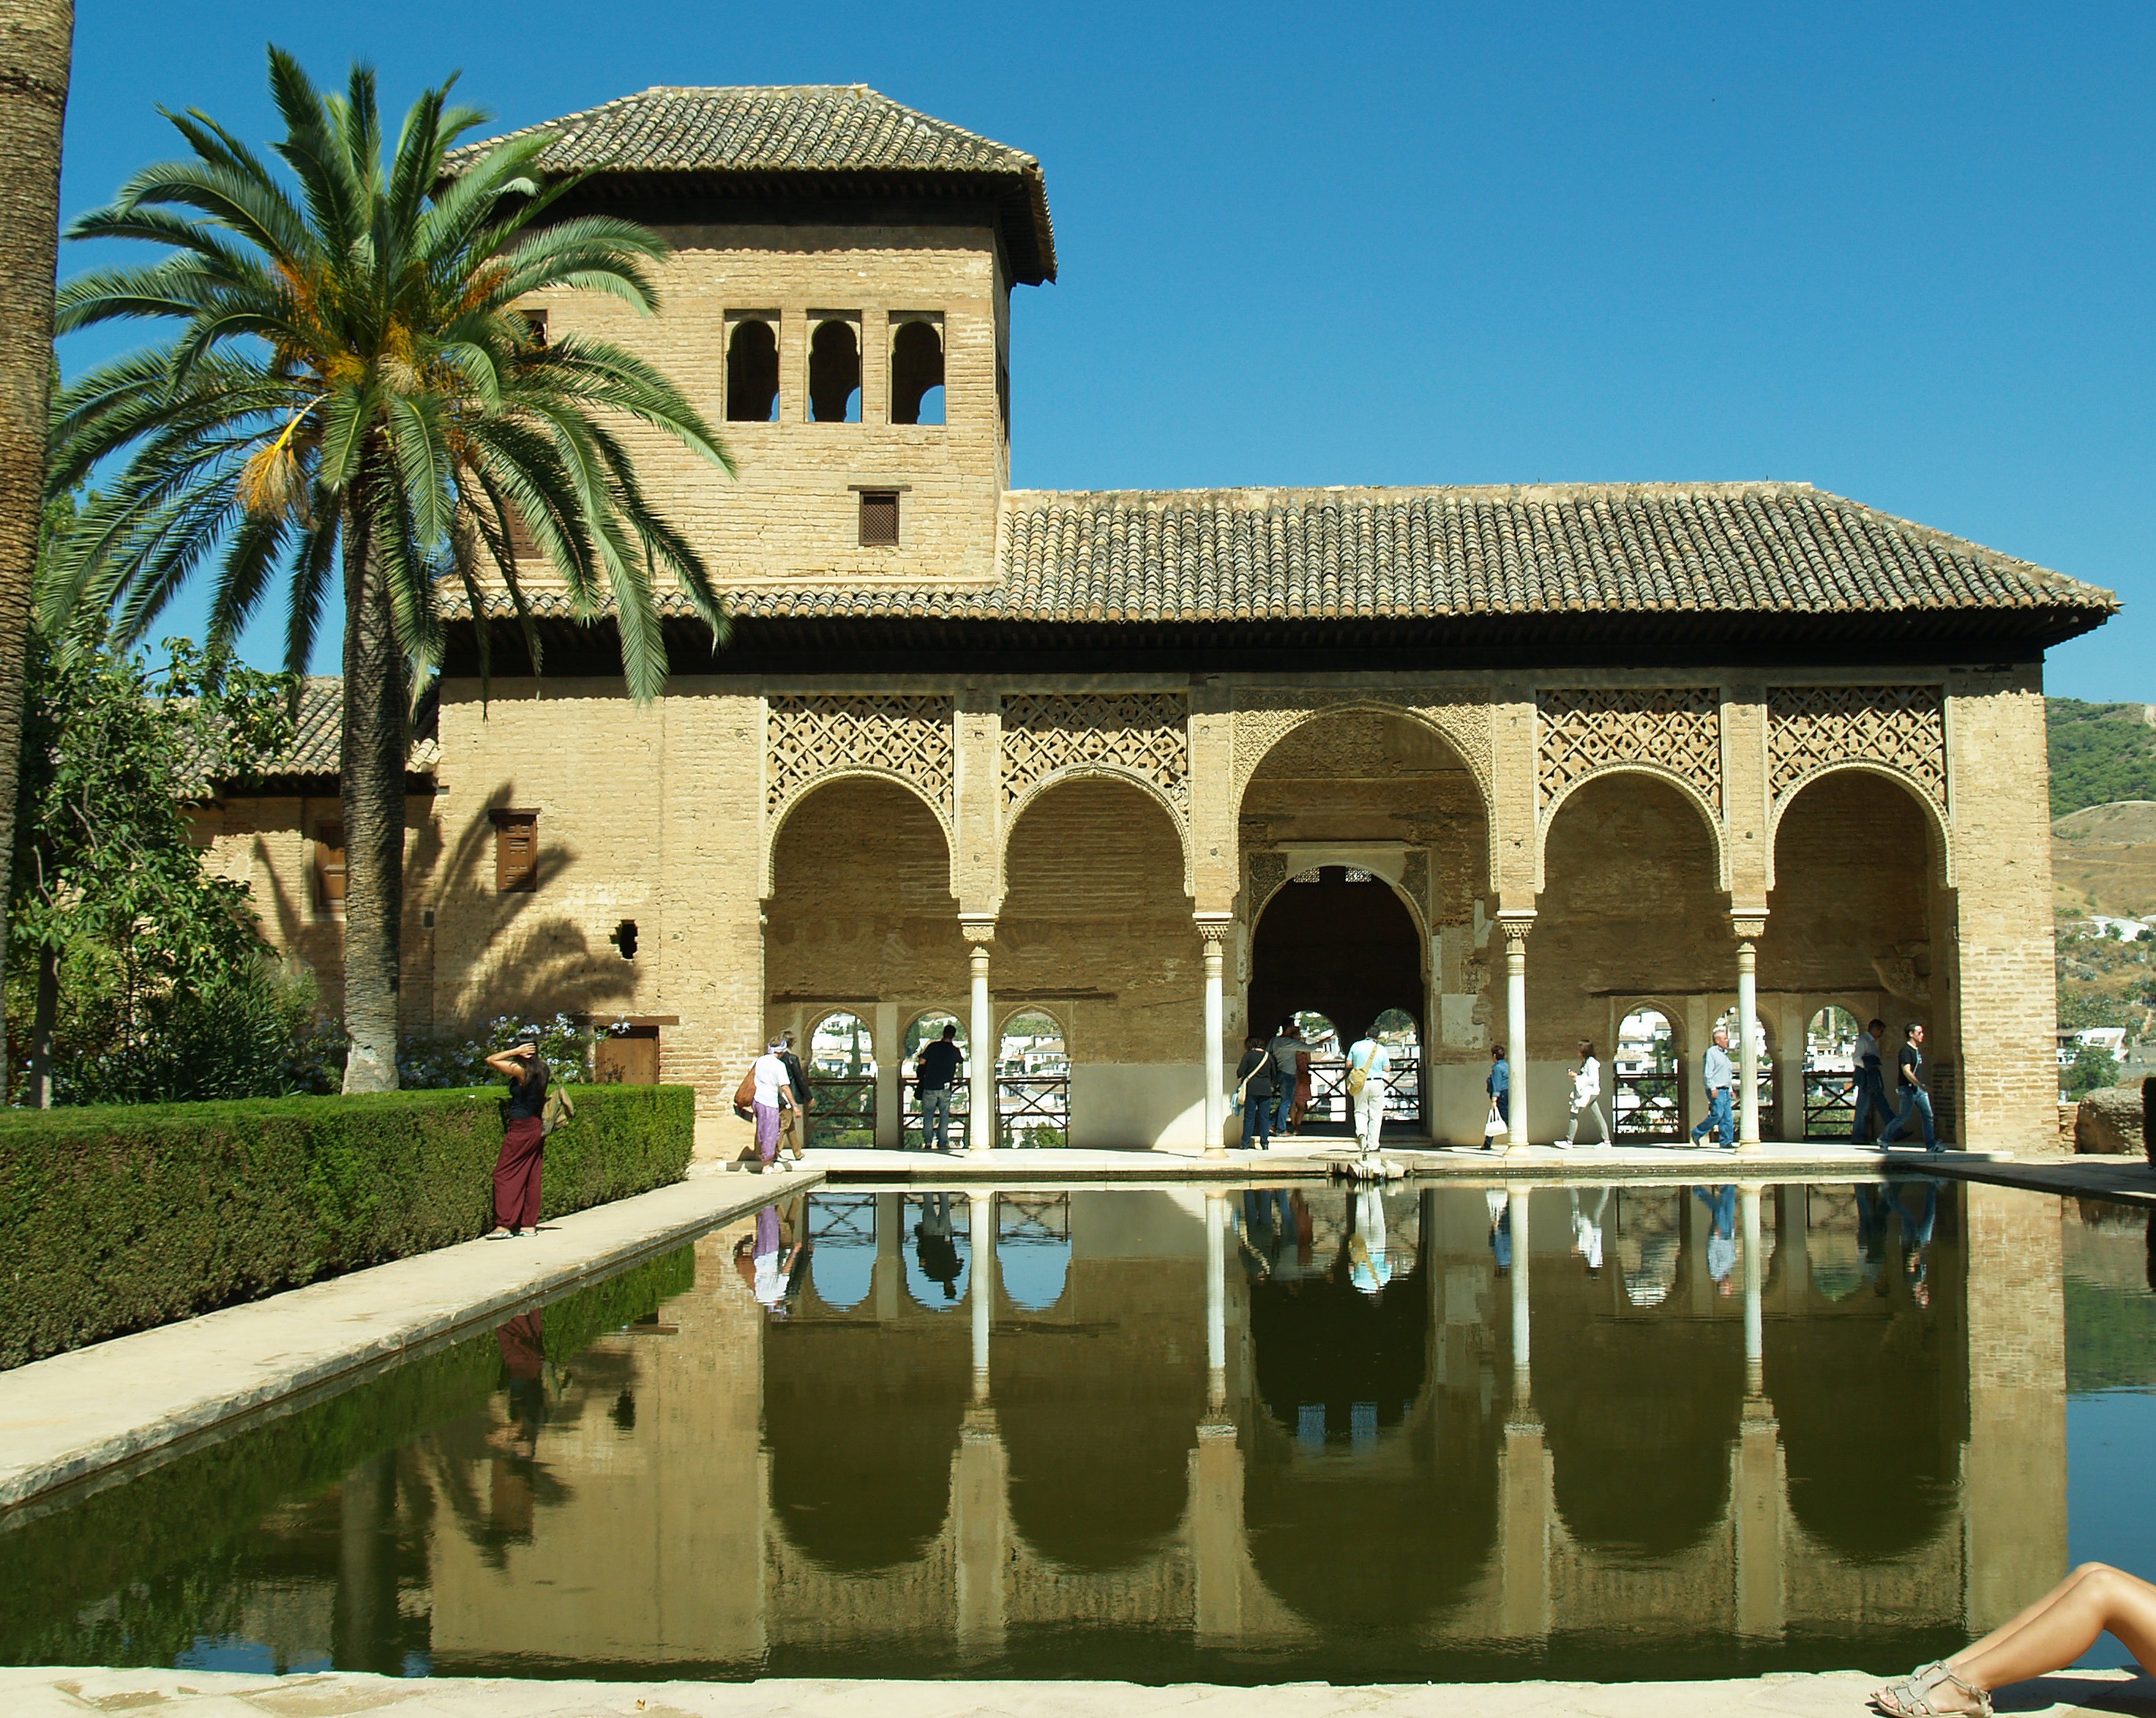
water, architecture, villa, building, palace, monument, vacation, travel, pond, reflection, landmark, facade, tourism, place of worship, spain, arches, andalusia, estate, granada, alhambra, generalife, muslim art, ancient history